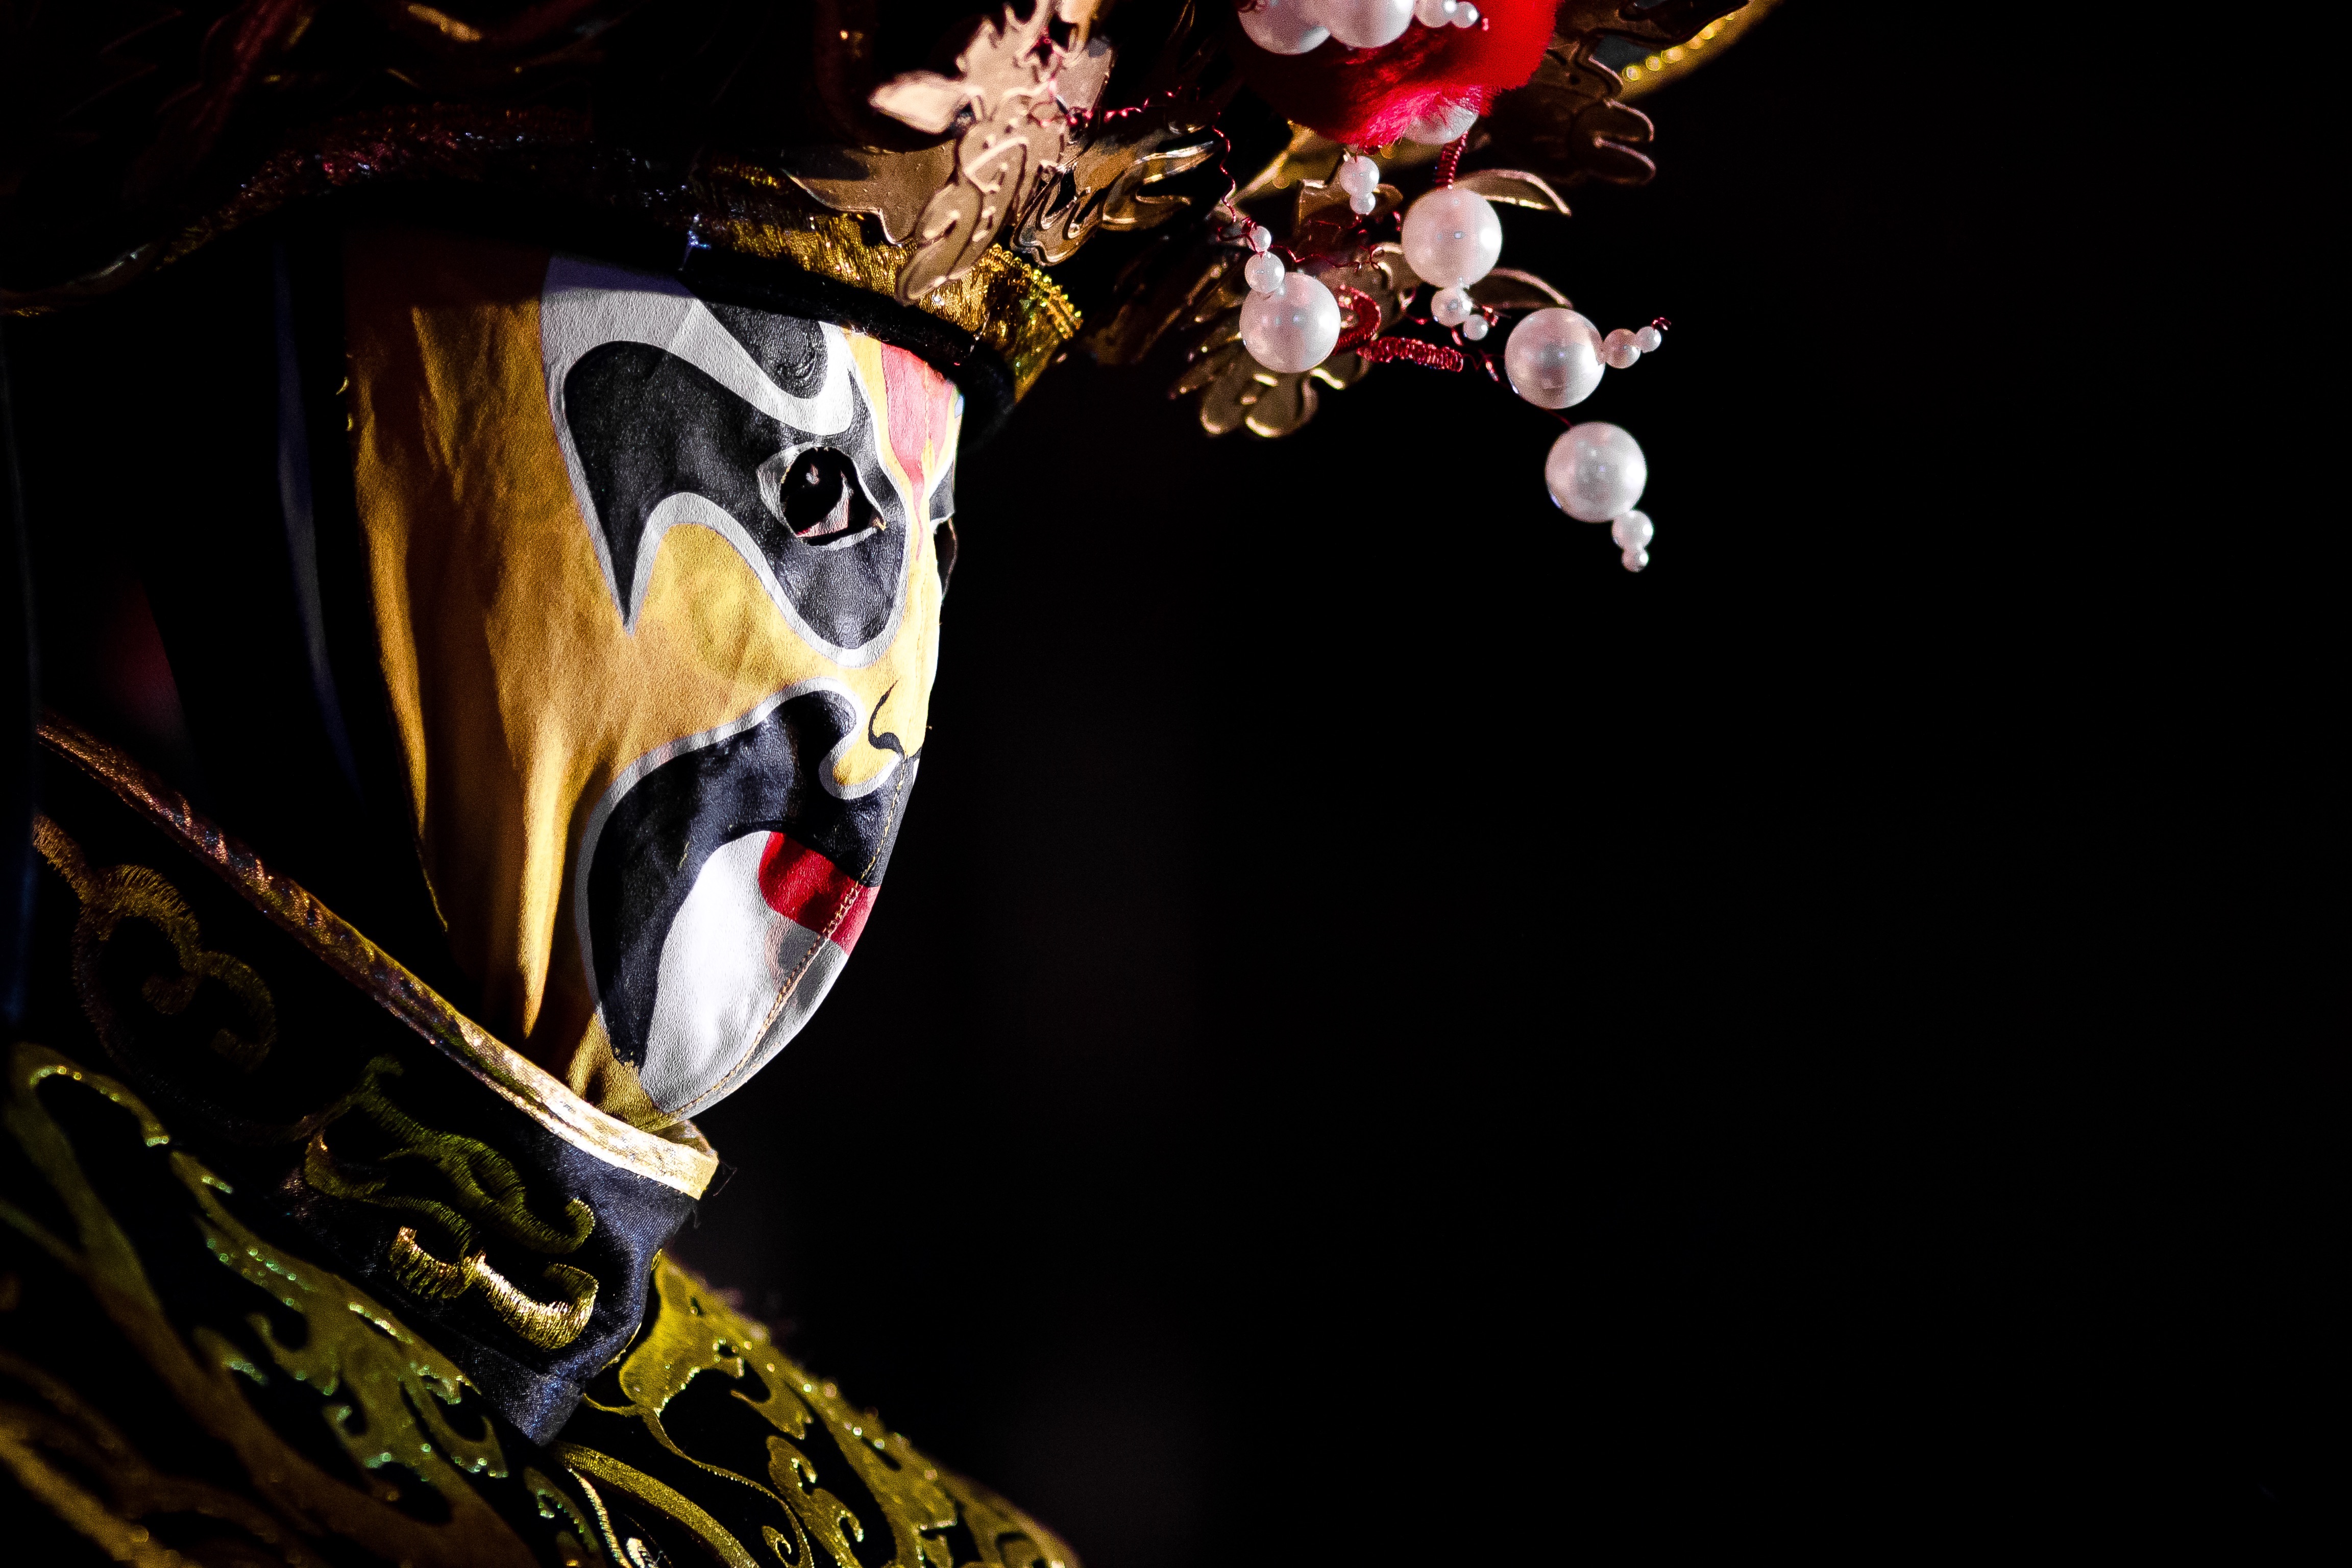
night, flower, darkness, costume, screenshot, freestyle motocross, computer wallpaper